Niall O'Brien (cricketer)

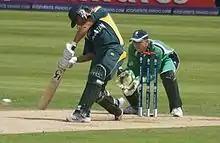
O'Brien keeping wicket against Pakistan during the 2009 ICC World Twenty20.

O'Brien set a World Twenty20 record with his 4 dismissals against Sri Lanka in the Super 8 stage of the 2009 ICC World Twenty20.